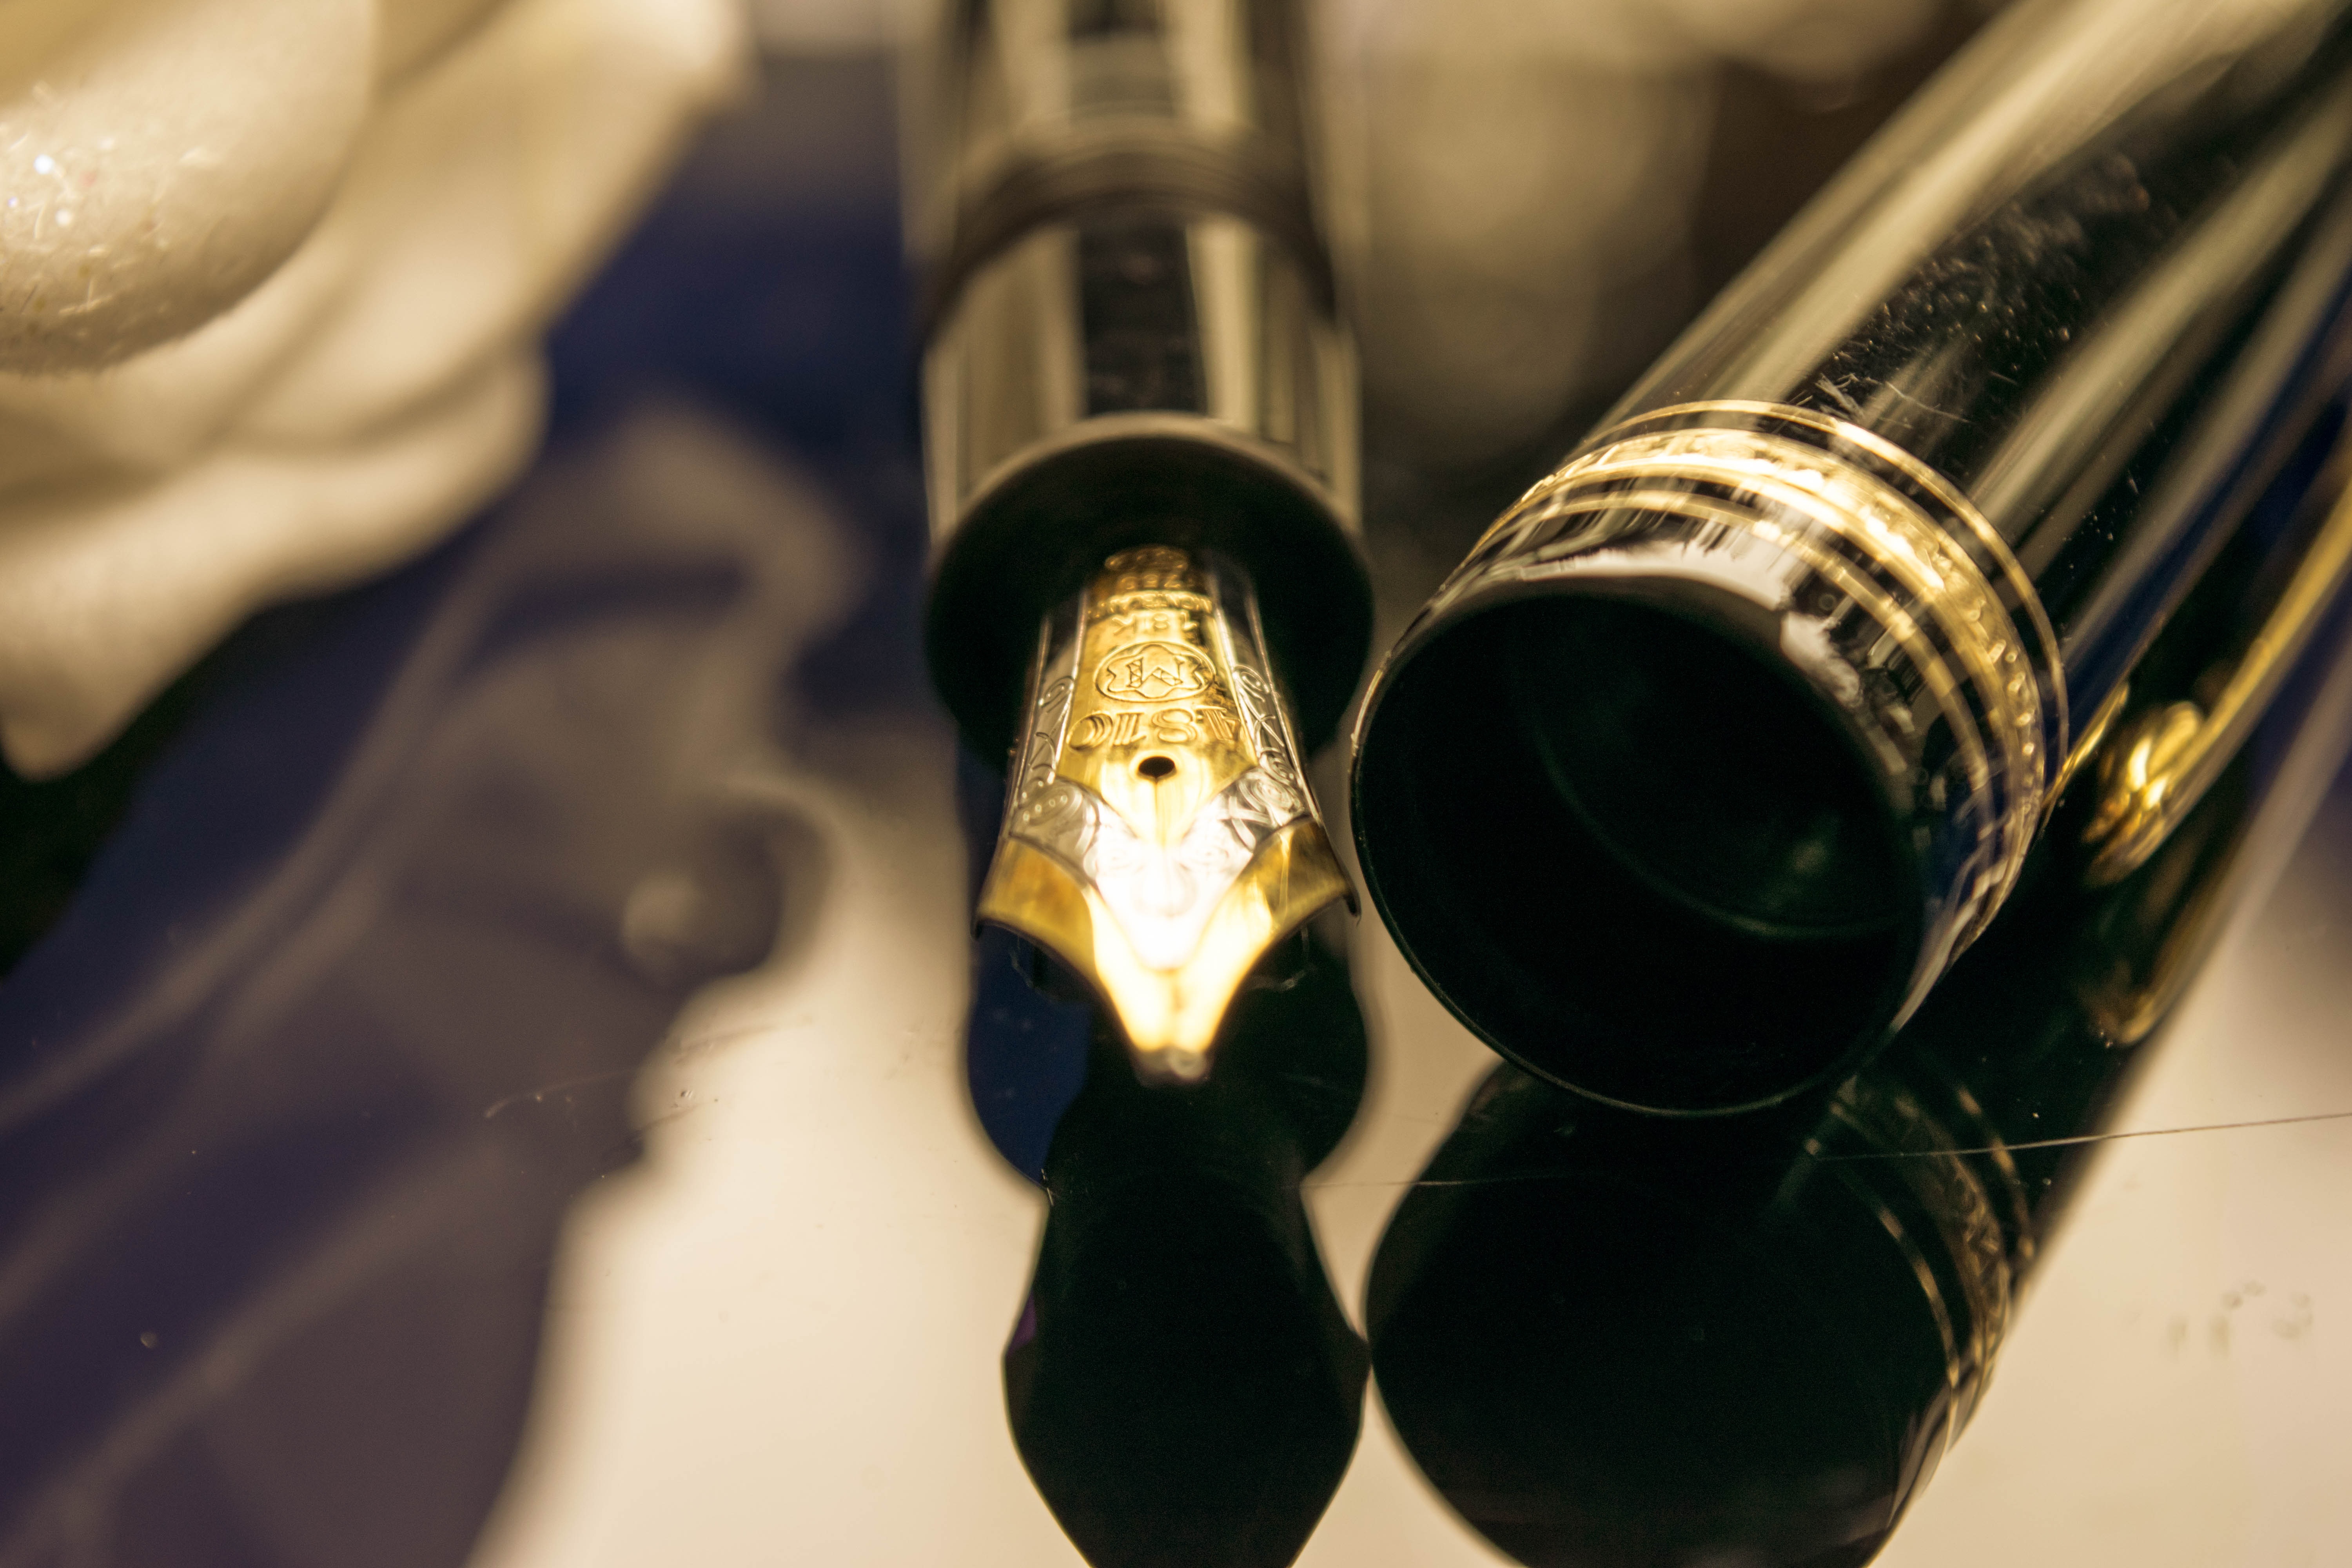
hand, pen, office, black, ink, fountain pen, close up, luxury, gold, montblanc, leave, noble, macro photography, filler, fountain pens